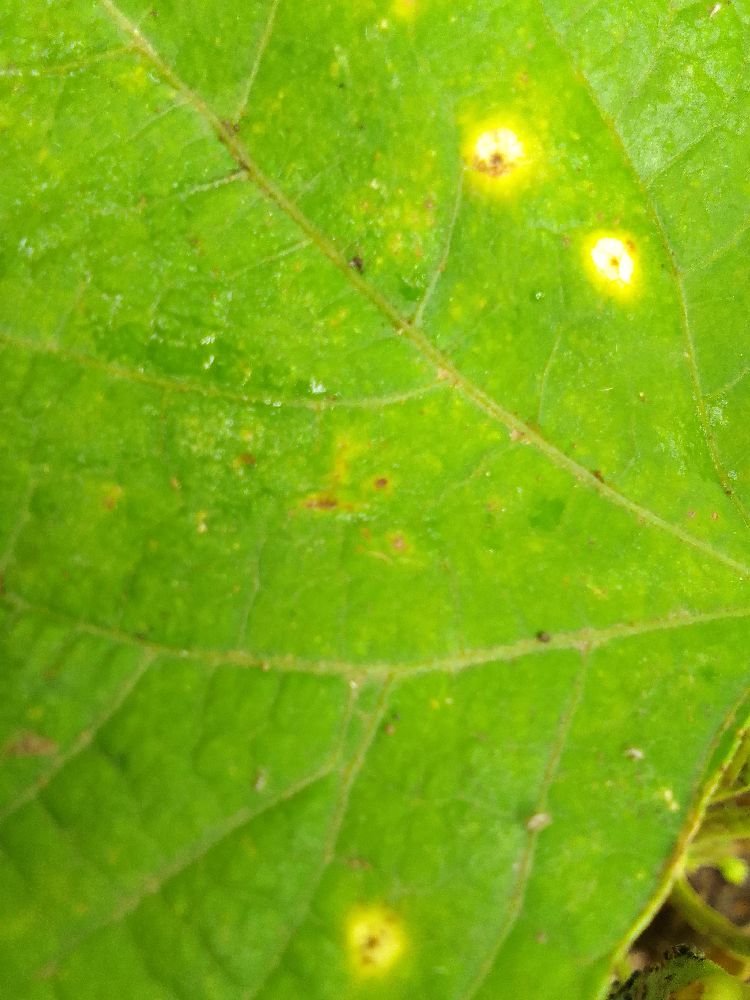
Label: rust